Taga za Yug

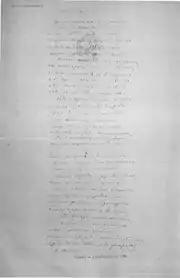
The original of the poem.

Taga za Yug (Originally spelled in non-standardized Bulgarian orthography: Тѫга за югъ, , , in English "Longing for the South") was a poem by the Bulgarian National Revival poet Konstantin Miladinov. It is a patriotic-reflexive song in which the author, who lives in Moscow, expresses his homesickness for his homeland. By the end of the 1850s, Bulgarian poets as Miladinov started to write lyric poetry in vernacular. This poem was written in the Struga dialect.